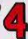
Number: 4